Undular bore

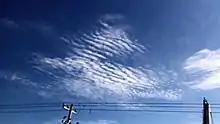
View of a small undular bore from Earth

Undular bores are usually formed when two air masses of different temperatures collide. When a low level boundary such as a cold front or outflow boundary approaches a layer of cold, stable air, it creates a disturbance in the atmosphere producing a wave-like motion, known as a gravity wave. Although the undular bore waves appear as bands of clouds across the sky, they are transverse waves, and are propelled by the transfer of energy from an oncoming storm and are shaped by gravity. The ripple-like appearance of this wave is described as the disturbance in the water when a pebble is dropped into a pond or when a moving boat creates waves in the surrounding water. The object displaces the water or medium the wave is travelling through and the medium moves in an upward motion. However, because of gravity, the water or medium is pulled back down and the repetition of this cycle creates the transverse wave motion.